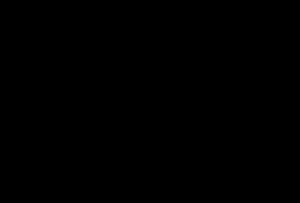
Melaminplast
Idealiseret melaminplast struktur.
Melaminplast, melaminharpiks eller melaminformaldehyd er en hård plast lavet af melamin og formaldehyd ved polymerisation. Melaminplast blev først opdaget af William F. Talbot.